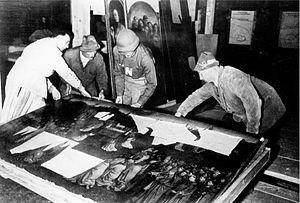
Le Williams College Museum of Art est un musée d'art universitaire à Williamstown, Massachusetts.
Le Monuments, Fine Arts, and Archives program est un groupe créé en juin 1943 par le général Eisenhower, et communément surnommé les « Monuments Men ». Il est chargé de suivre les Alliés afin de récupérer les très nombreuses œuvres d'art dérobées par les nazis. En effet, la spoliation par le troisième Reich est évaluée à plus de cinq millions de tableaux et sculptures.